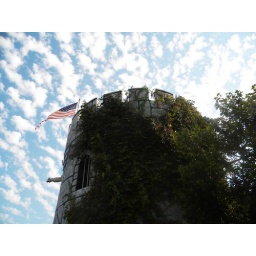
We saw this castle tower from the highway and upon investigation found a Renaissance Village undergoing uprading and rennovation.